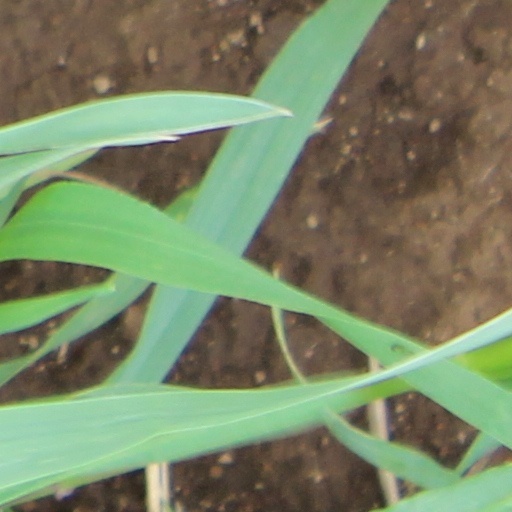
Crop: wheat